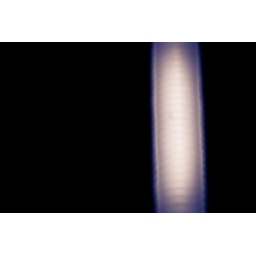
Canberra Glassworks glass tower by Warren Langley